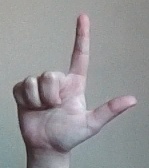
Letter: laam